Régis Campo

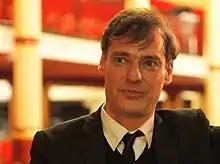
Régis Campo, salle Wagram (Paris, November 2019).

He studied composition with Georges Boeuf at the Conservatory of Marseille.